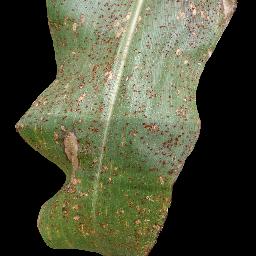
Label: Corn___Common_rust